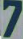
Number: 7